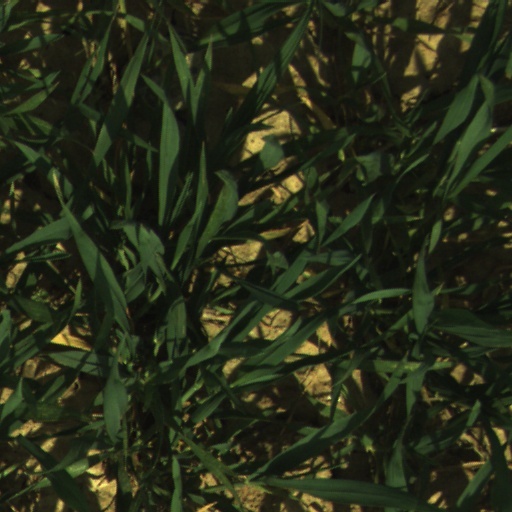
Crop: wheat